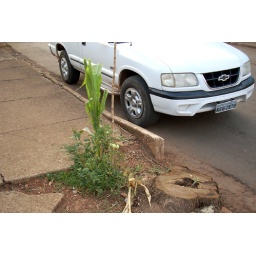
corn plant by sidewalk